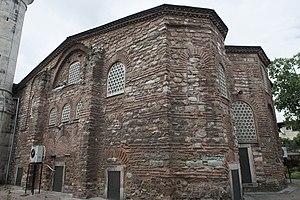
La mosquée Atik Mustafa Pasha est une ancienne église grecque orthodoxe convertie en mosquée à l’époque ottomane. On ignore précisément à qui elle était dédiée à l’origine. Sur la foi d'une tradition rapportée au XIXᵉ siècle par le patriarche Constantius on a cru qu’il s’agissait de l’église des Saints-Pierre-et-Marc, sans preuve toutefois. Il est plus probable qu’il s’agissait de l’église Sainte-Thekla du Palais des Blachernes. Si l’on se fie à son style architectural, l’église aurait été construite aux XIᵉ siècle-XIIᵉ siècle.